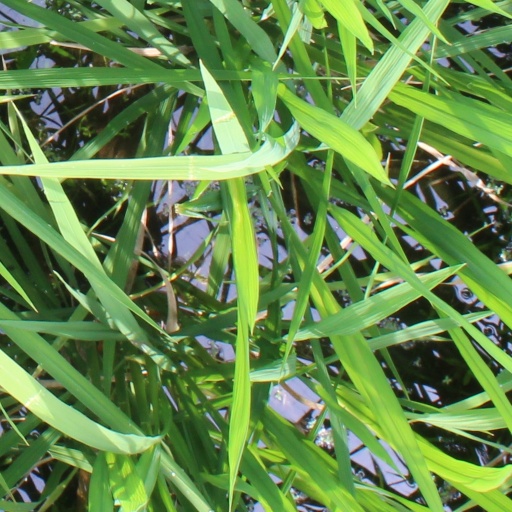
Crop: rice